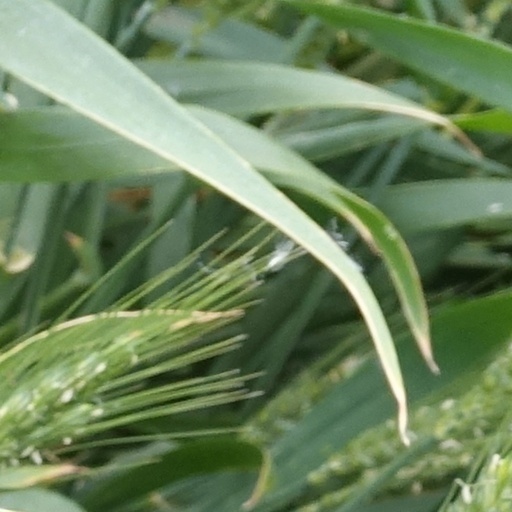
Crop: wheat